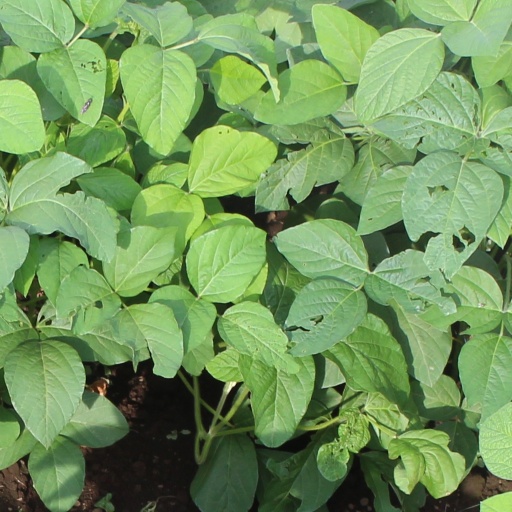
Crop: soybean